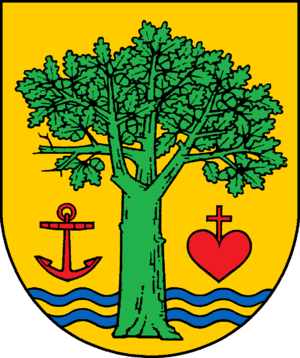
Lankau est une commune allemande du Schleswig-Holstein, située dans l'arrondissement du duché de Lauenbourg, à cinq kilomètres au nord de la ville de Mölln. Lankau est l'une des 25 communes de l'Amt Sandesneben-Nusse dont le siège est à Sandesneben.